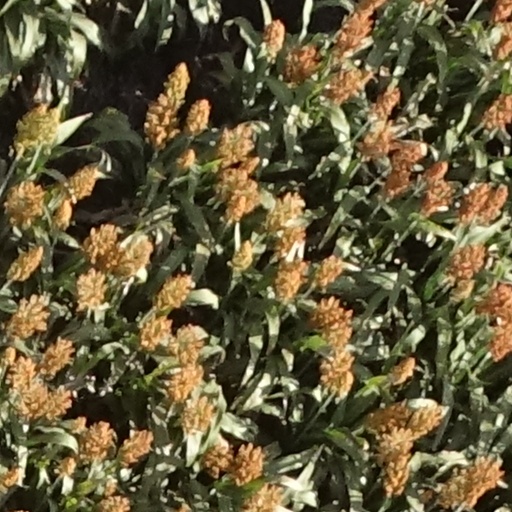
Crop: sorghum